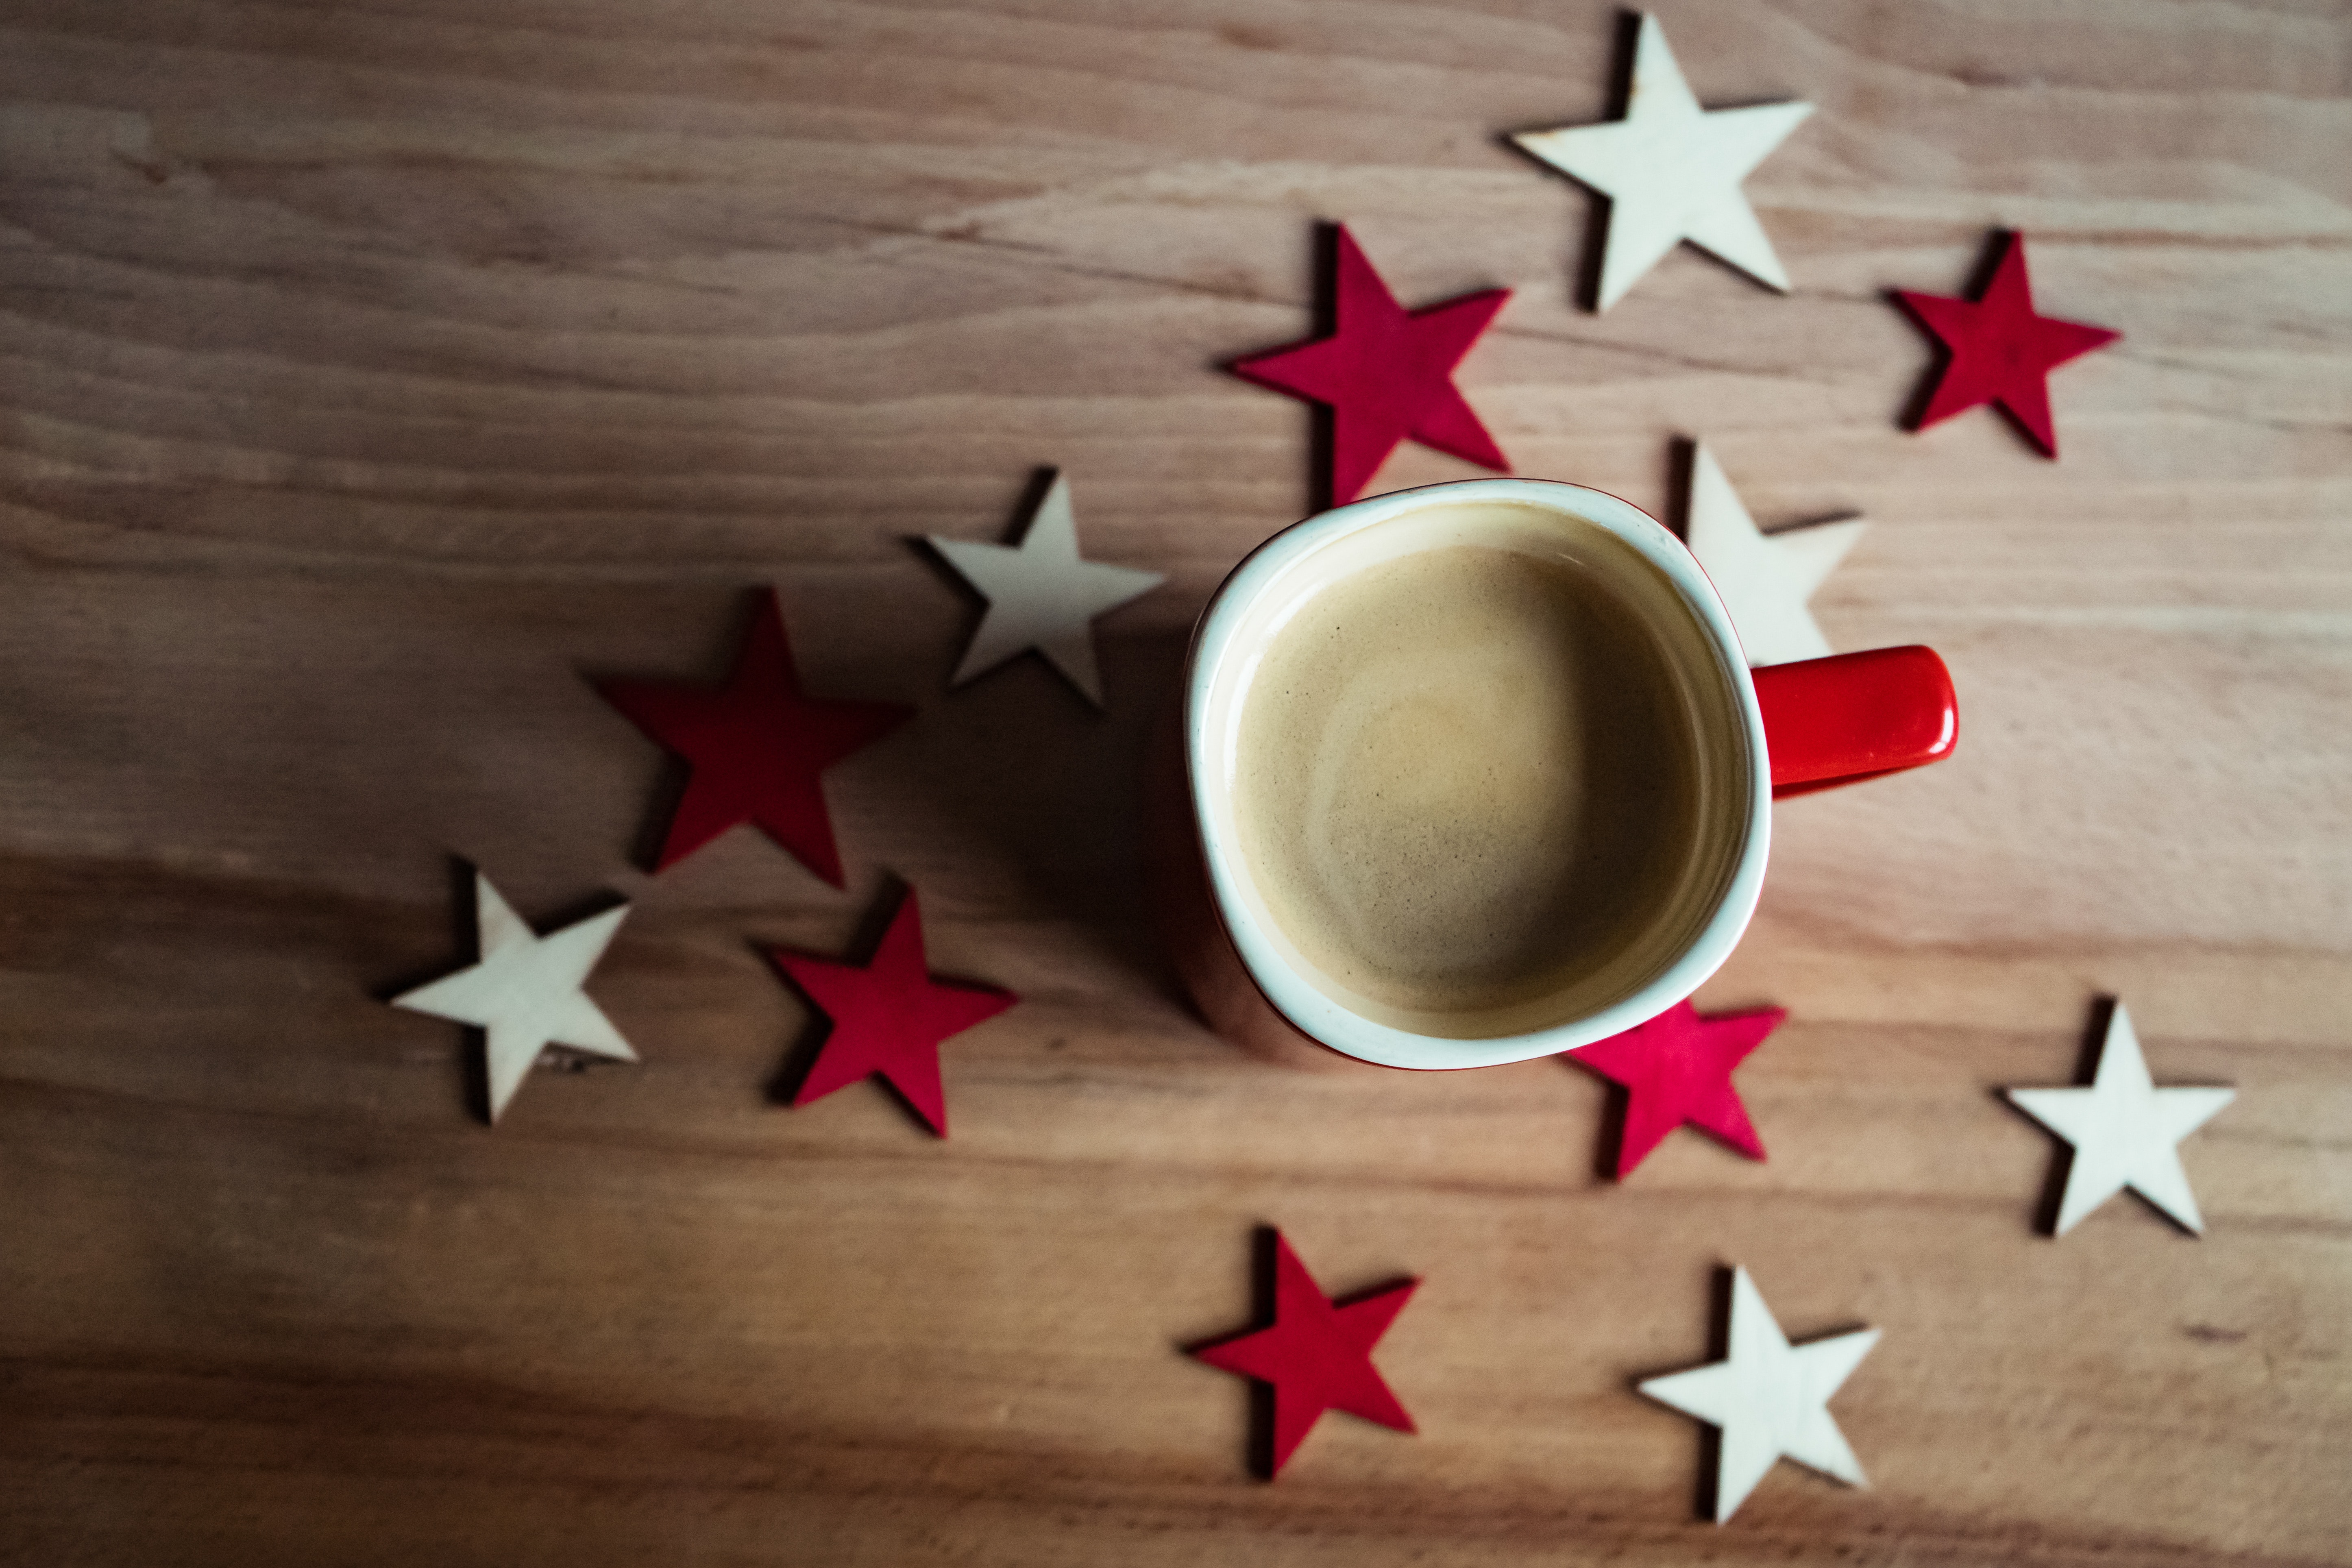
still life photography, star, wood, astronomical object